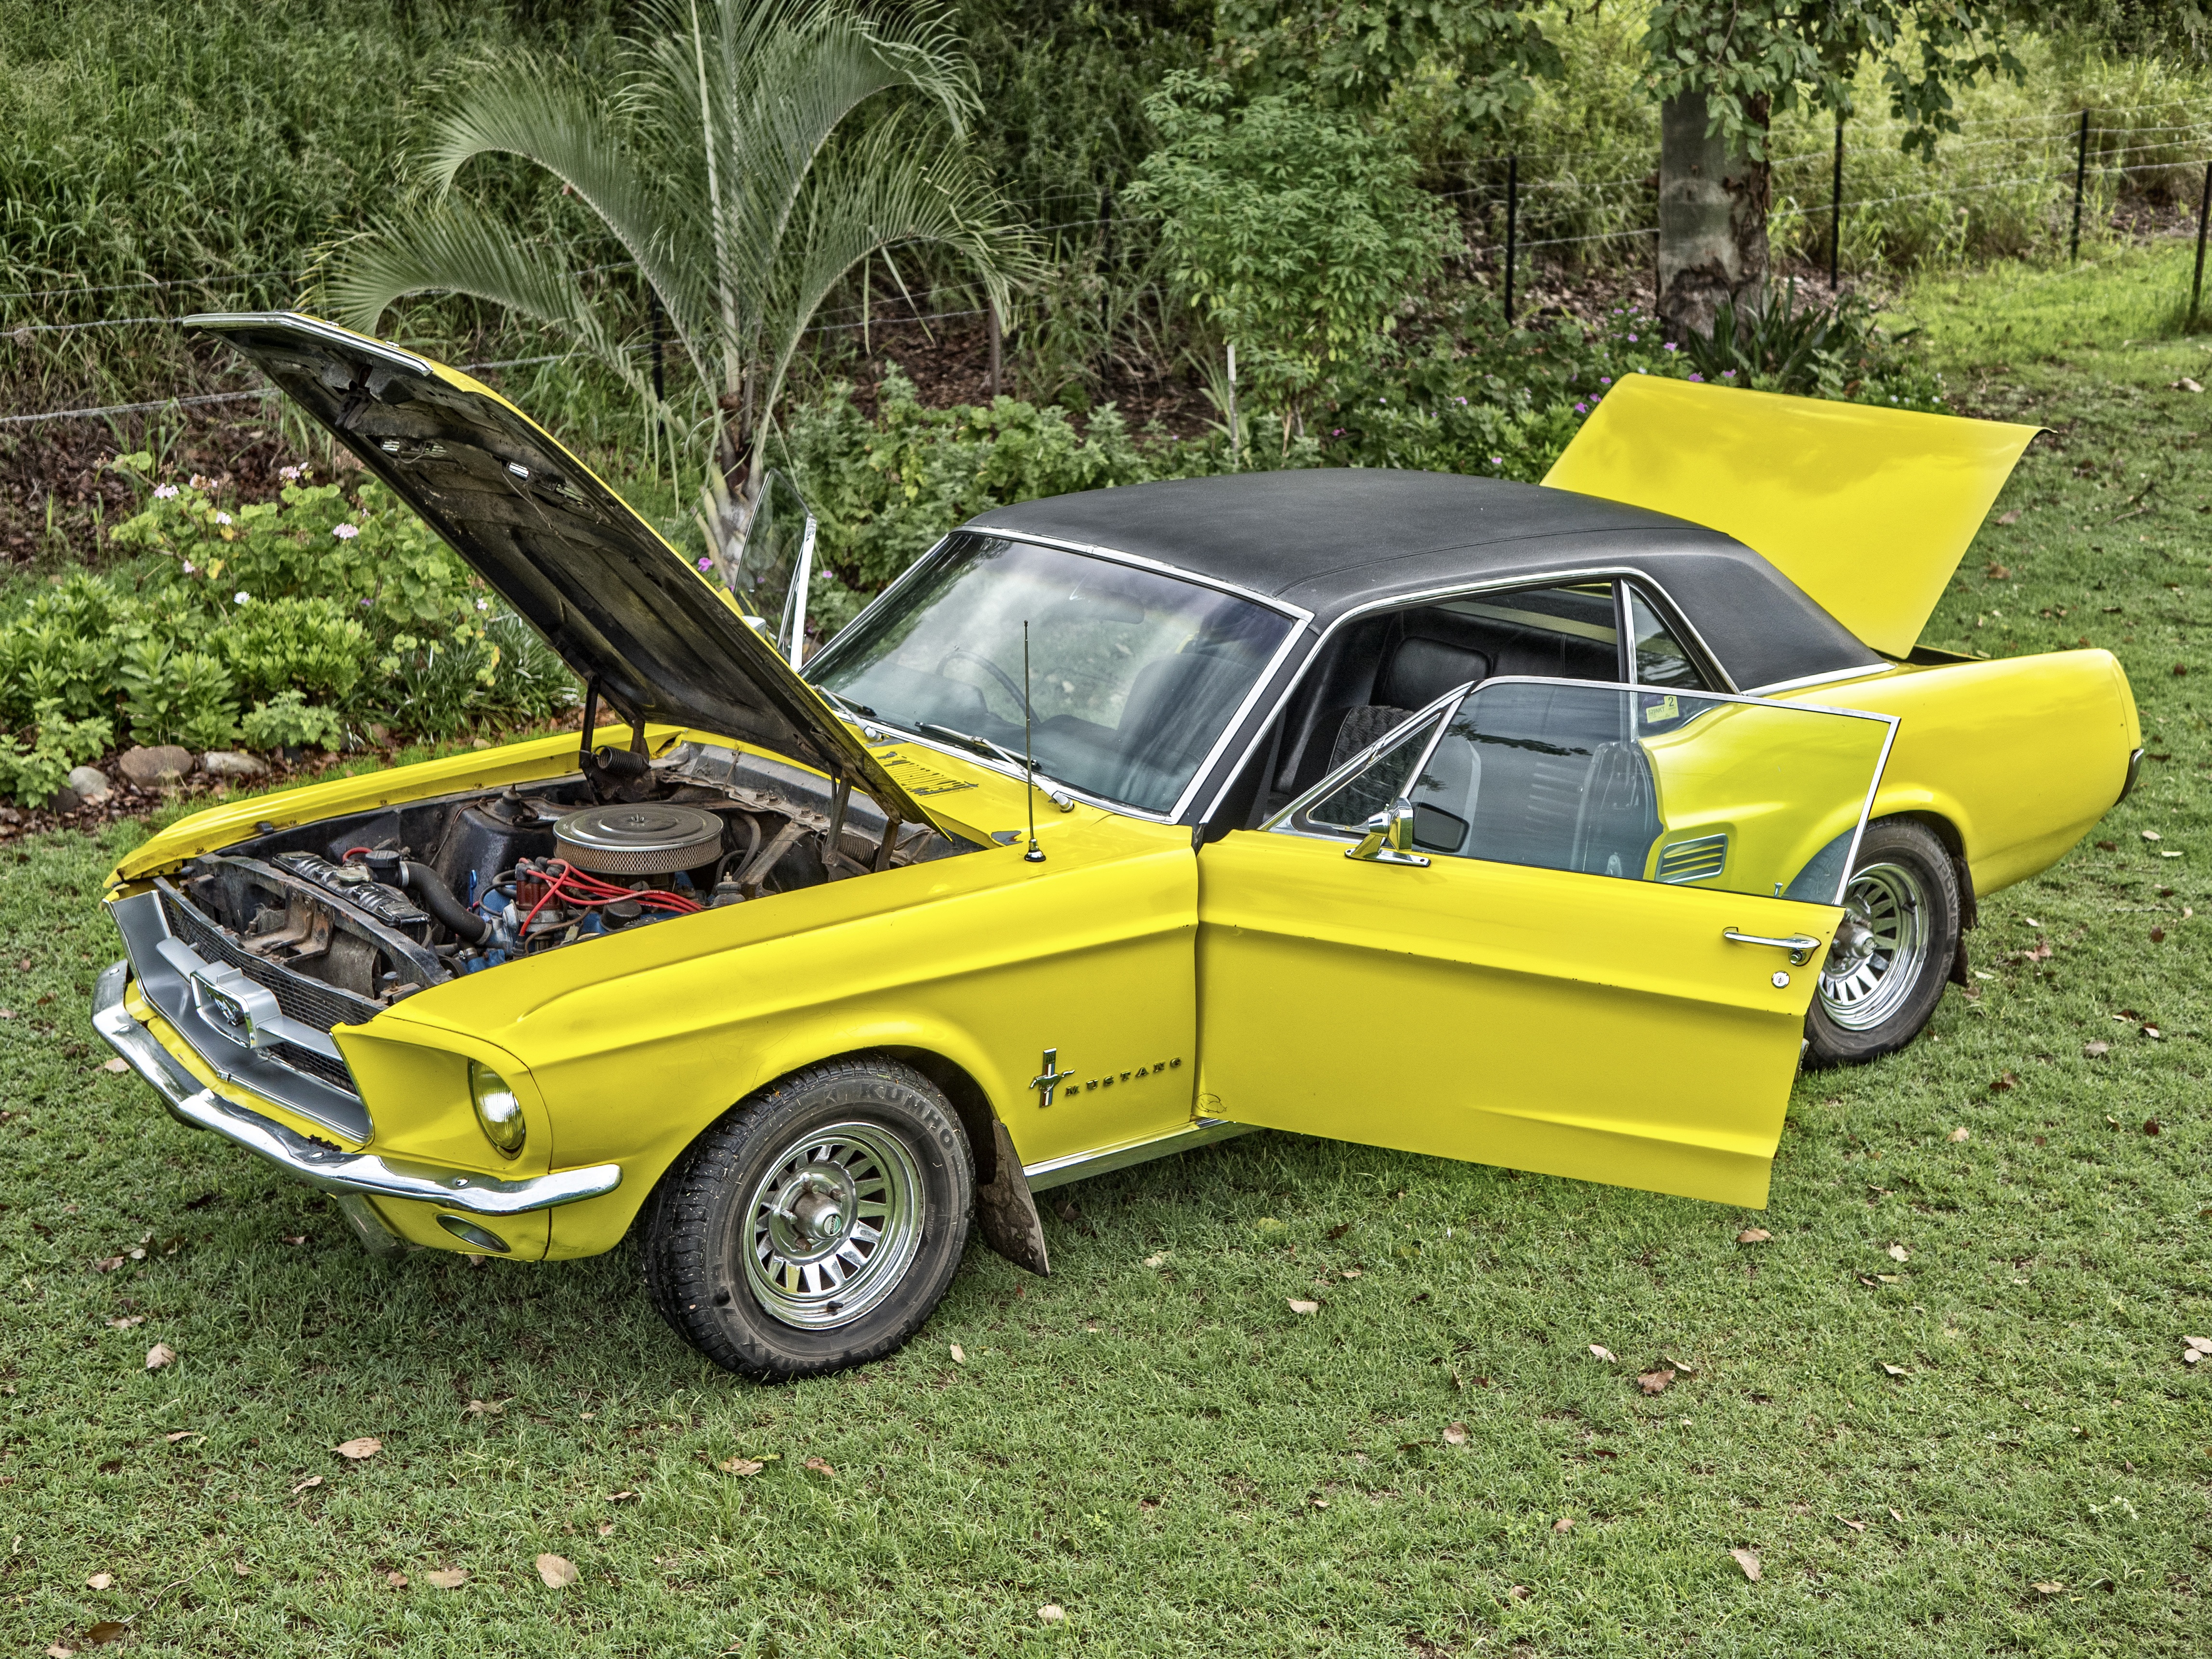
technology, car, automobile, transportation, vehicle, drive, industry, speed, automotive, sports car, muscle car, race, future, ford, sports, event, convertible, mustang, expensive, fast, sportscar, presentation, dealer, antique car, ford mustang, land vehicle, exploded view, automobile make, automotive exterior, luxury vehicle, executive car, first generation ford mustang